Neuhausen-Nymphenburg

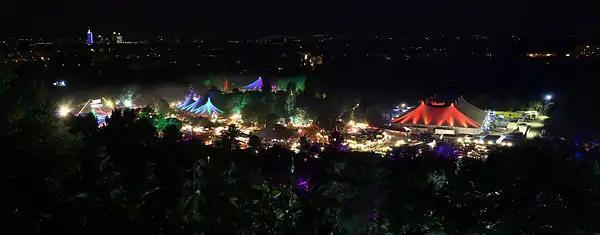
Tollwood Festival

In Munich each borough has a Borough Committee ("Bezirksausschuss" BA). The Borough Committees are elected by local citizens in municipal elections. The Borough Committee consists 39 members. The election of the Borough Committee of 2 March 2008 yielded the following results: